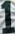
Number: 1